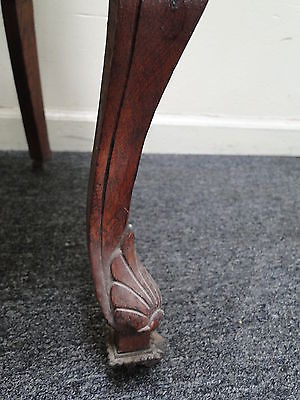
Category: chair